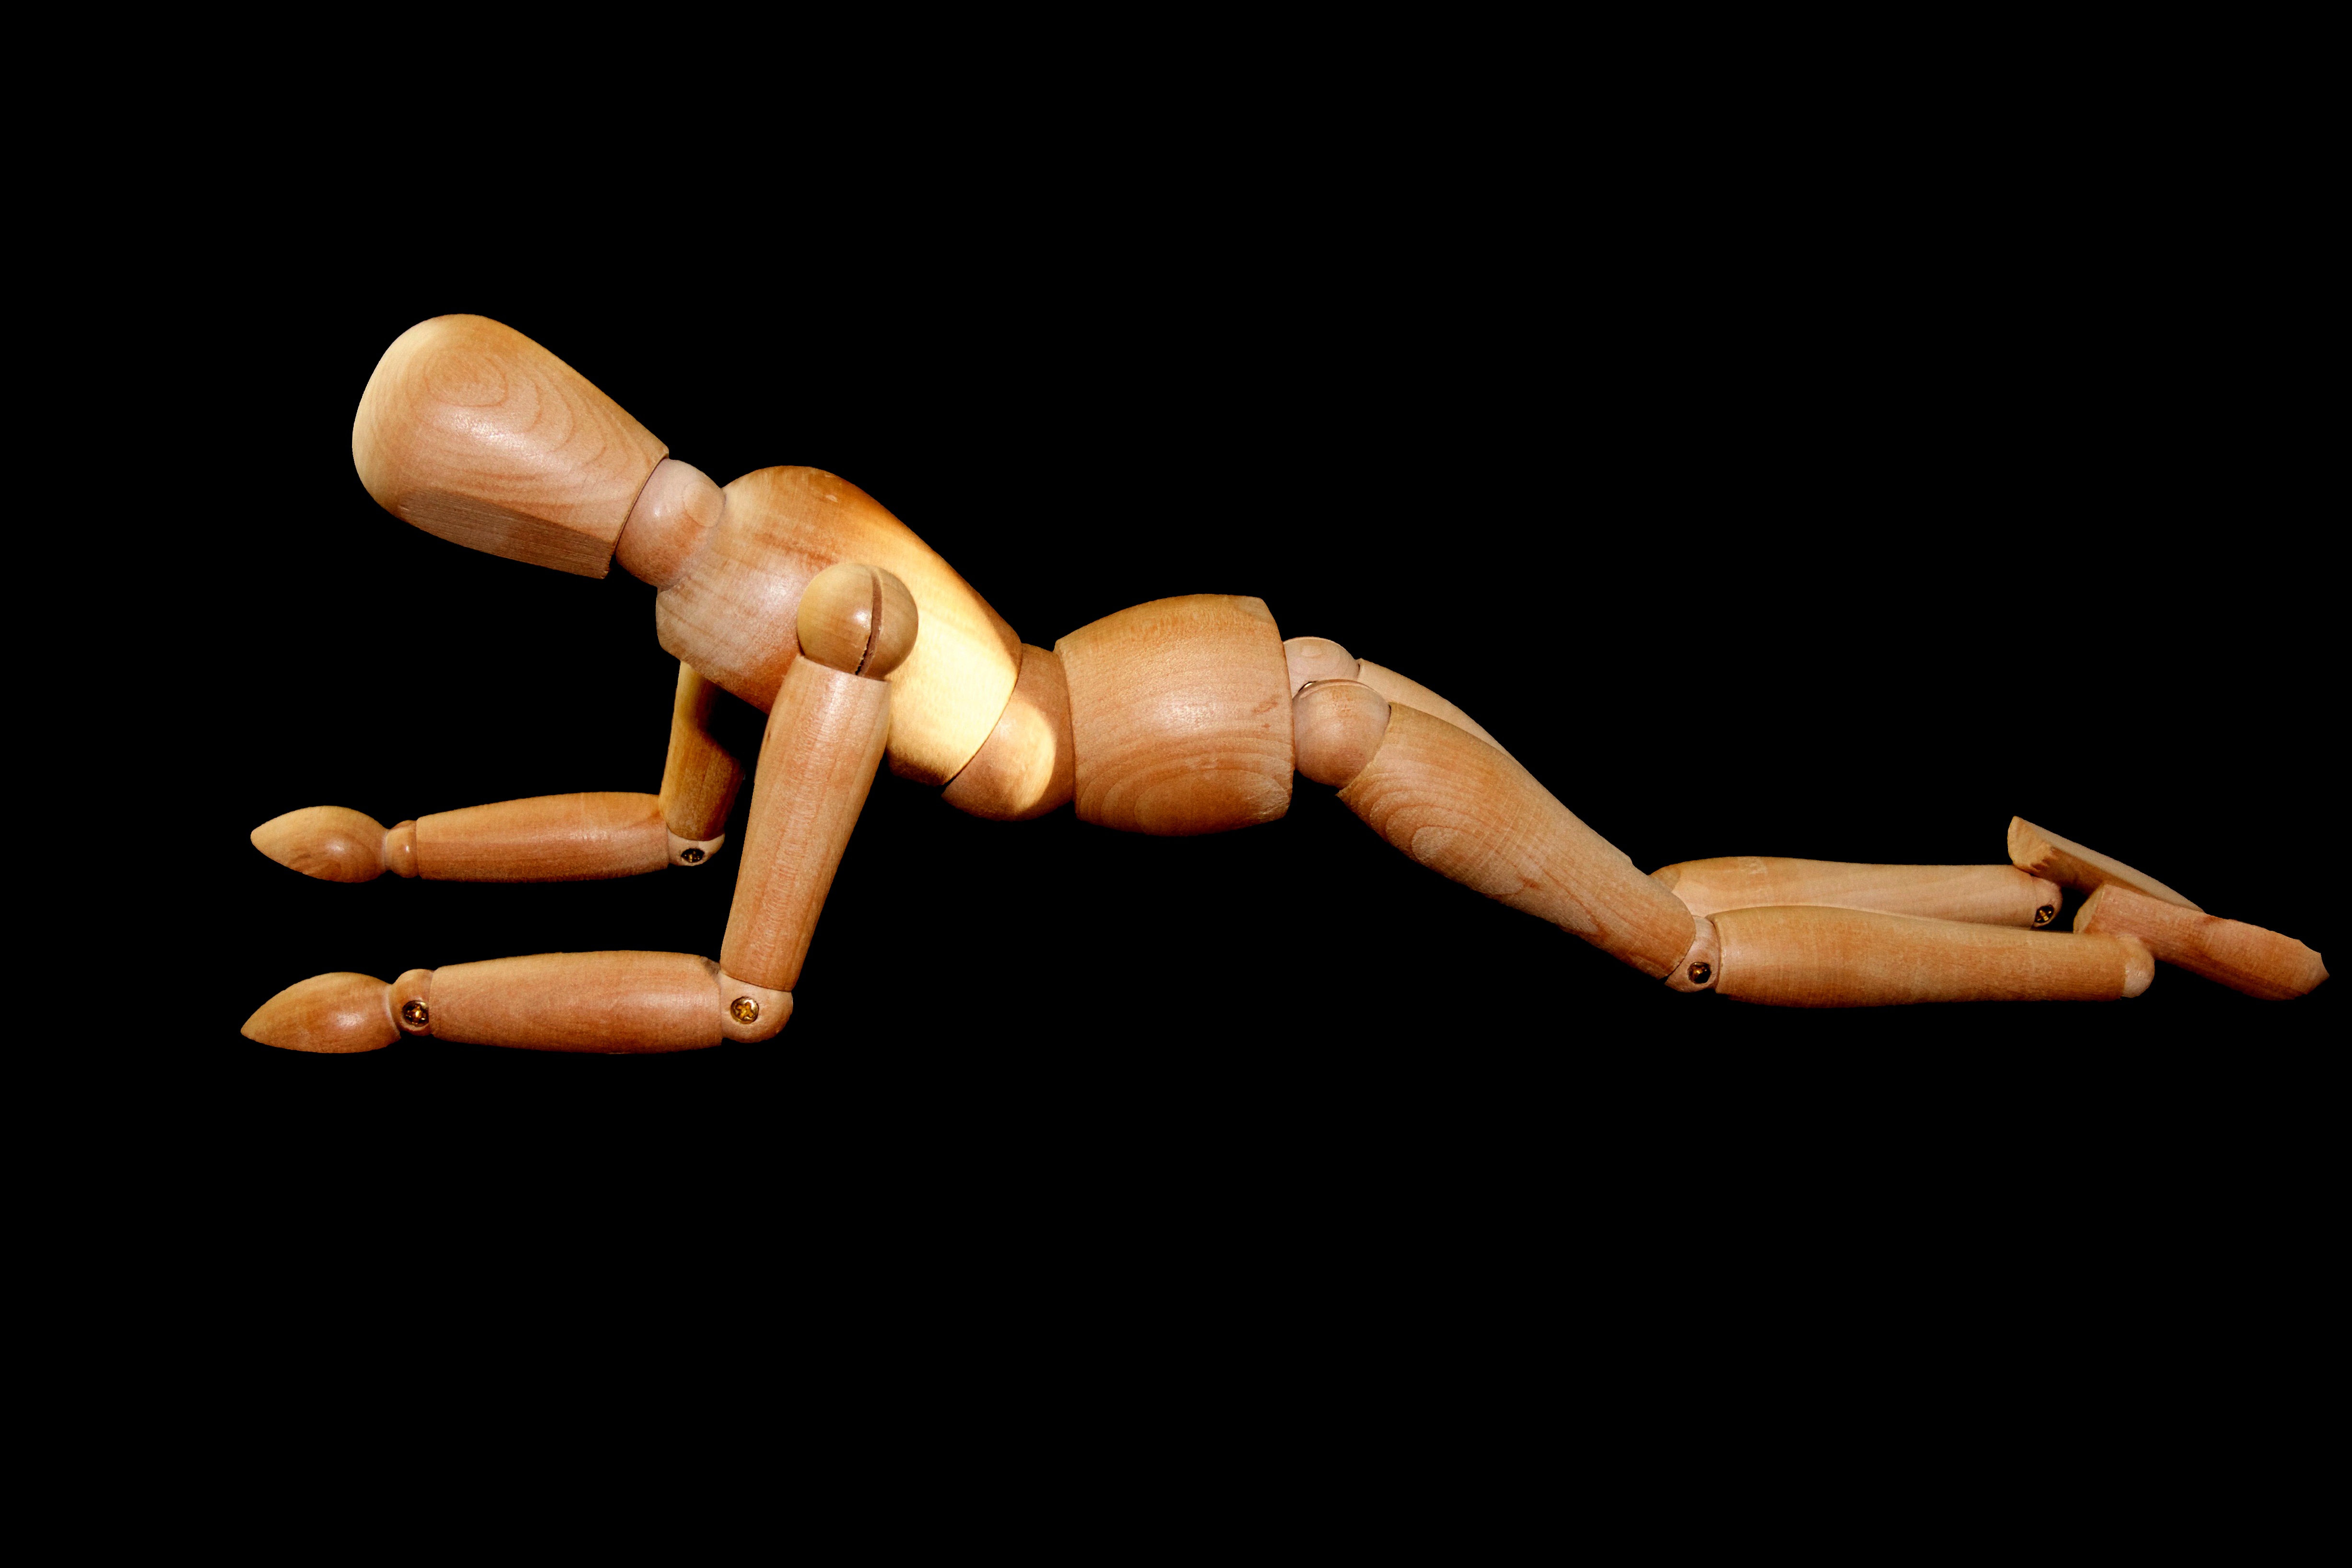
man, leg, arm, muscle, fig, human body, doll, sports, acrobatics, rings, bodybuilding, holzfigur, concerns, propped up, human action, modern dance